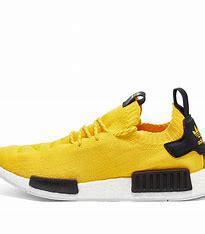
Brand: Adidas
Model: NMD_R1 Pk